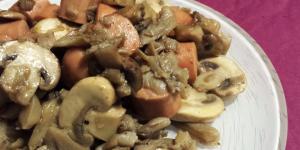
salchichas con champinones